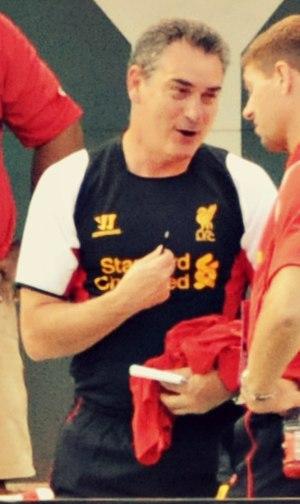
José Segura, également connu comme Pep Segura, né le 23 janvier 1961 à Olesa de Montserrat, est un entraîneur espagnol de football.